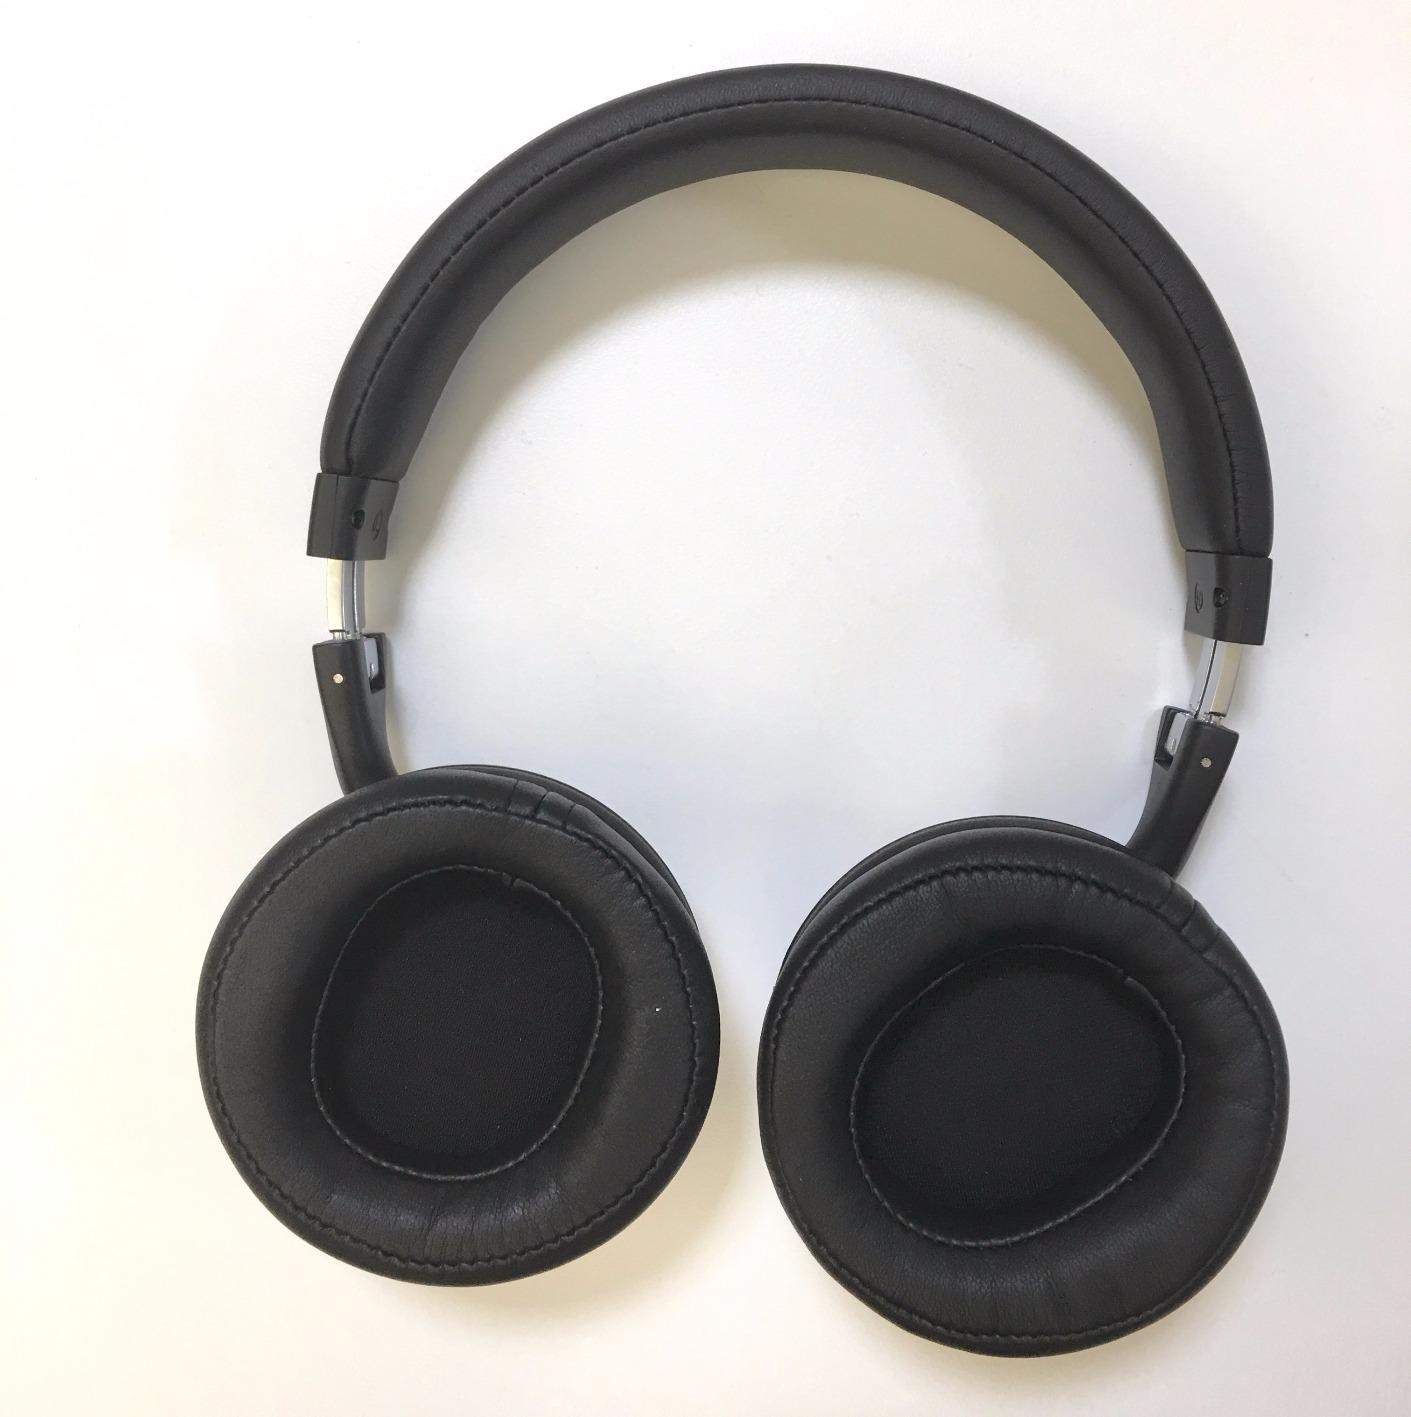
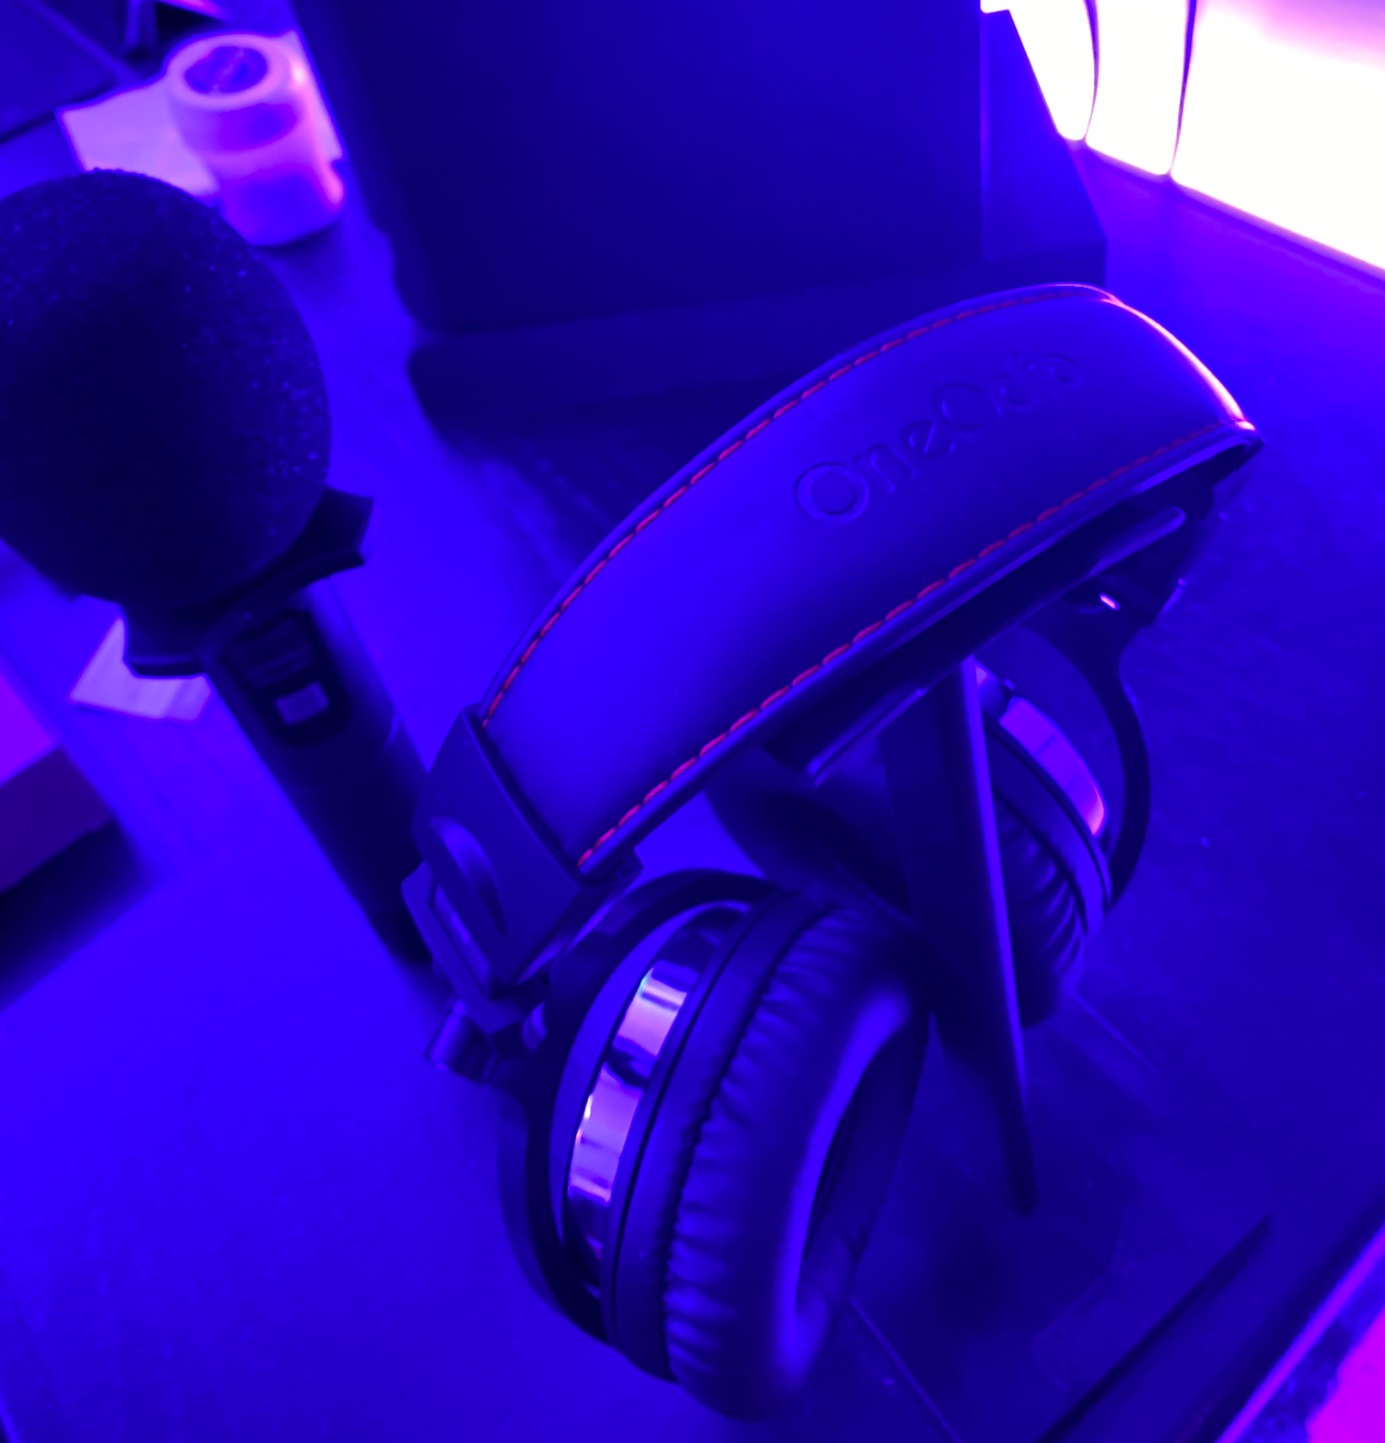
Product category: headphones
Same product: no